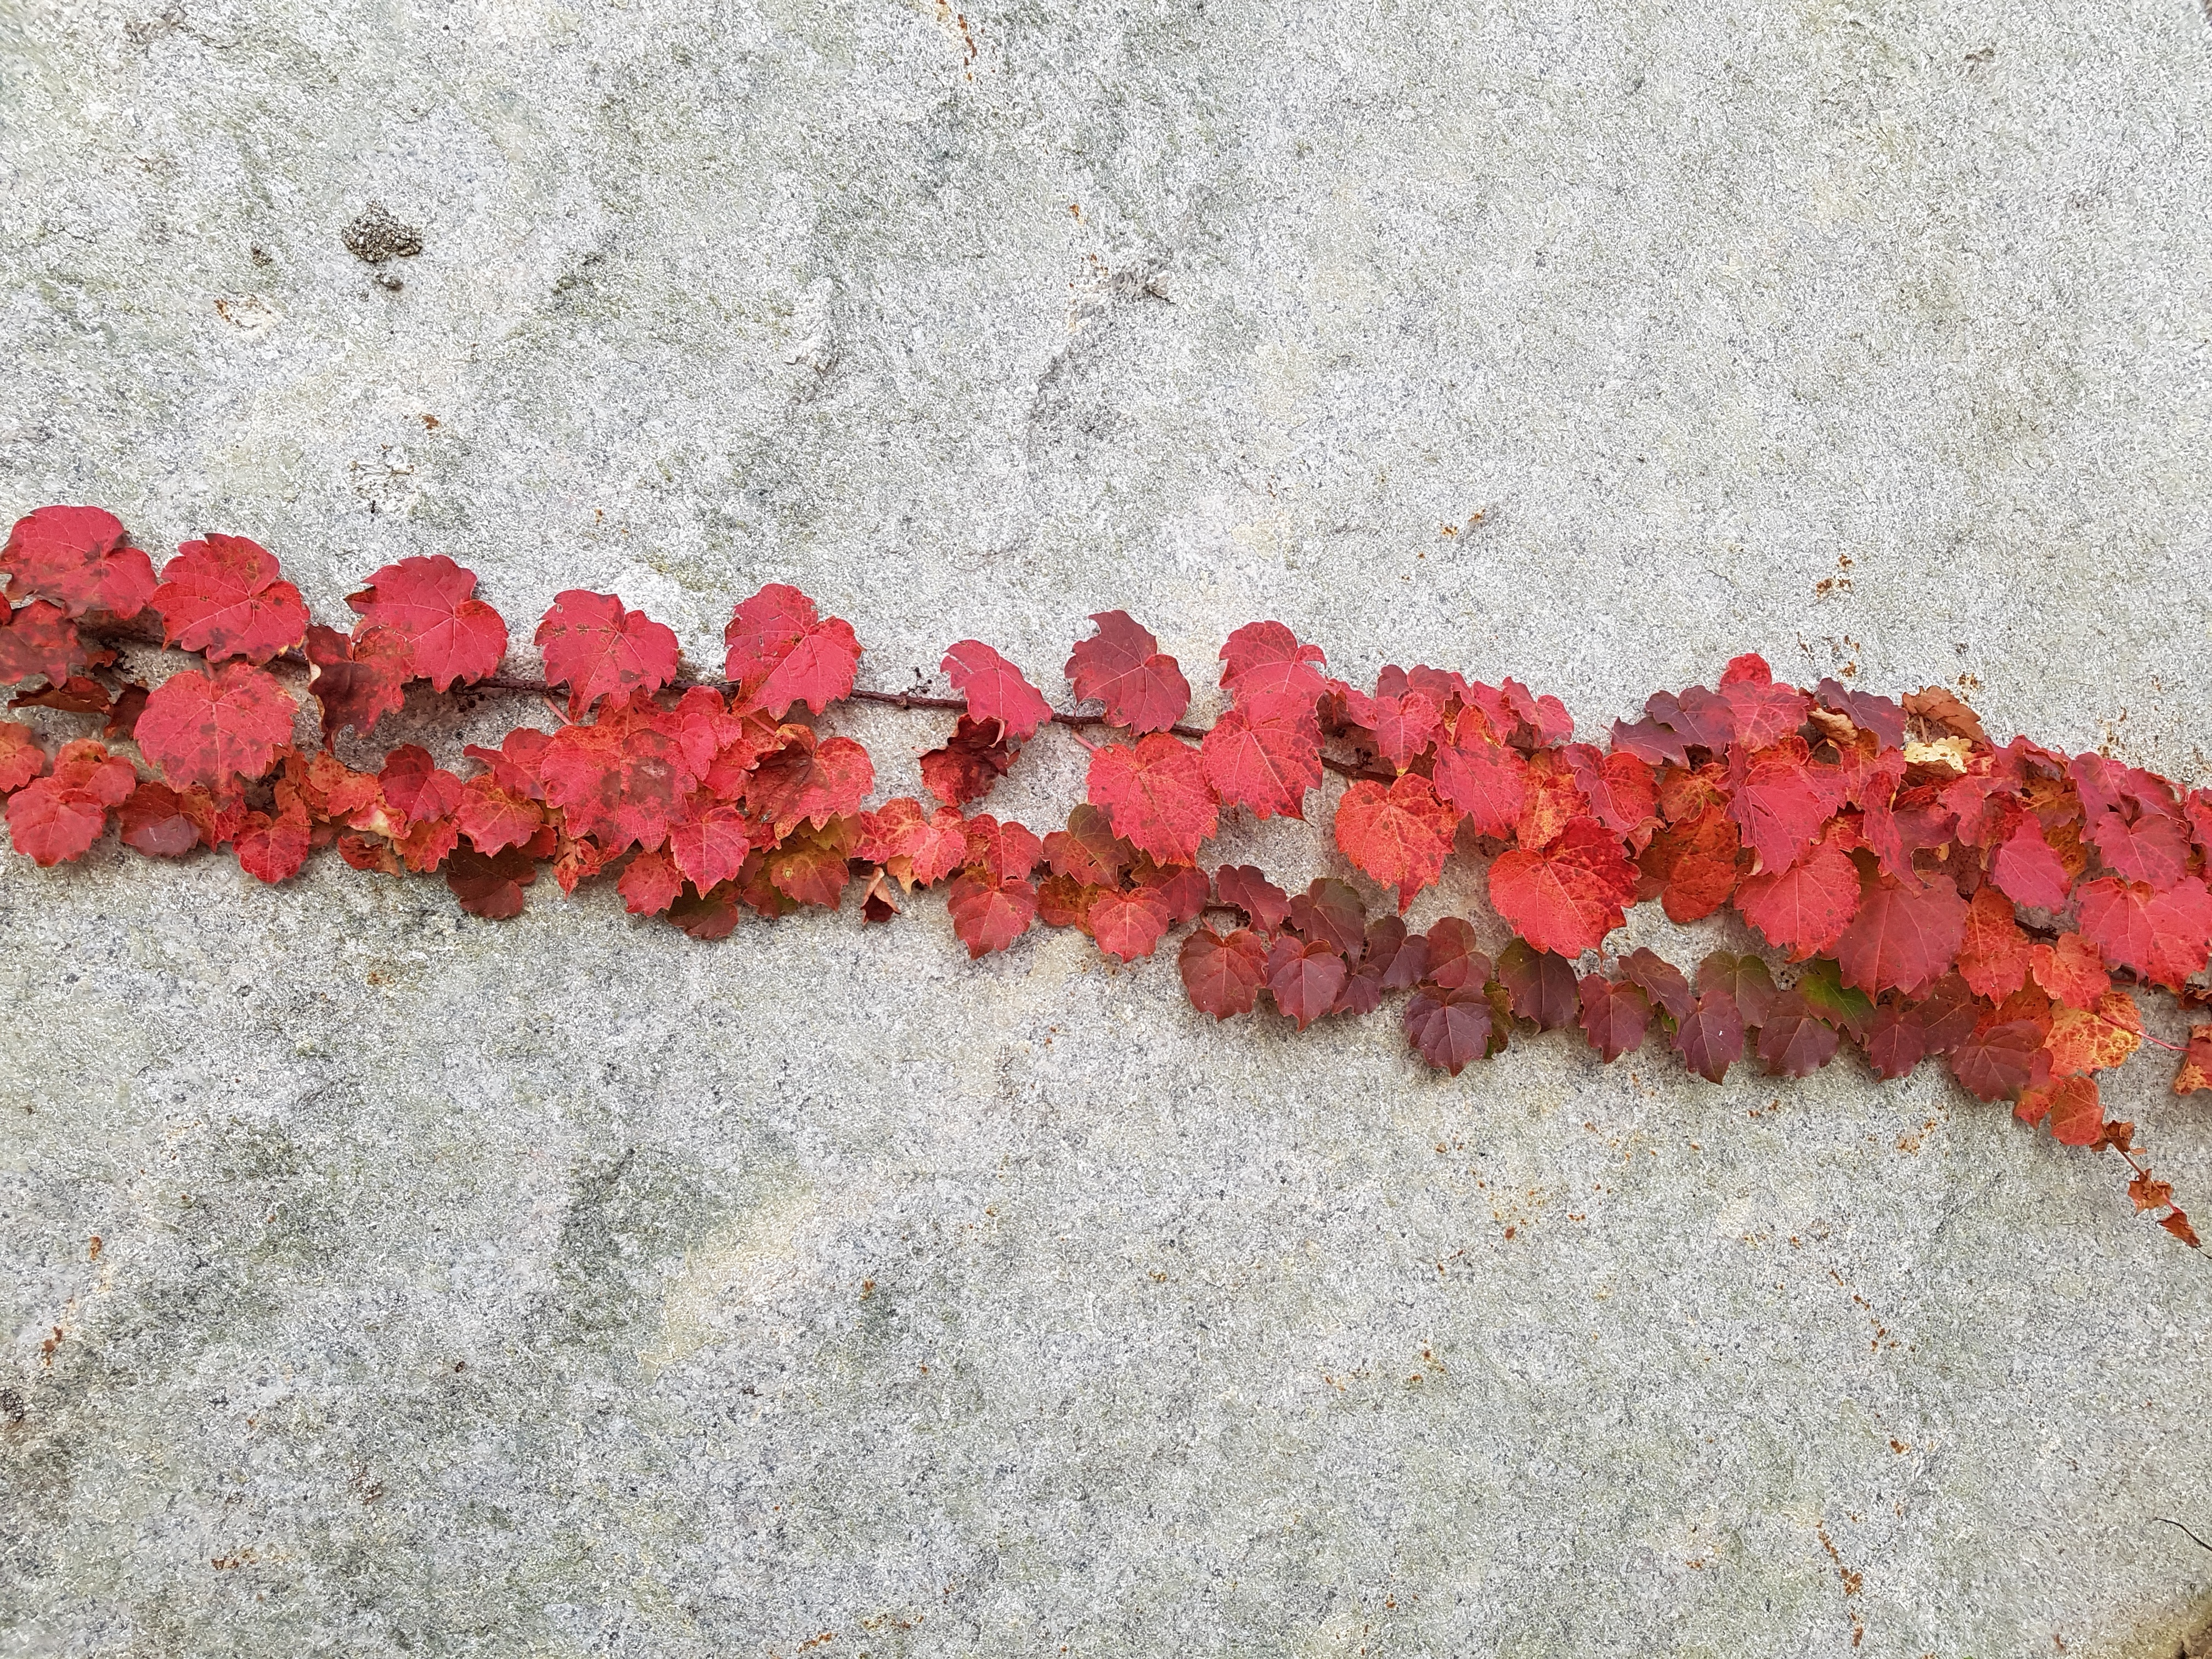
nature, leaf, flower, petal, red, ivy, autumn, soil, plants, background, autumn leaves, wipes, free pictures, the vine, flooring